V (2009 TV series)

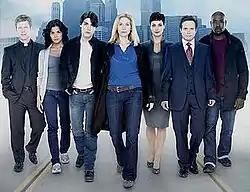
Seven cast members of V in a line with a city backdrop.

The series was announced in May 2009, to be executive produced by Scott Peters, Jace Hall, Steve Pearlman, and Jeffrey Bell. Filming of the post-pilot episodes began on August 10, 2009. Cast member Elizabeth Mitchell noted that the show would do service to the most iconic moments from the original franchise.